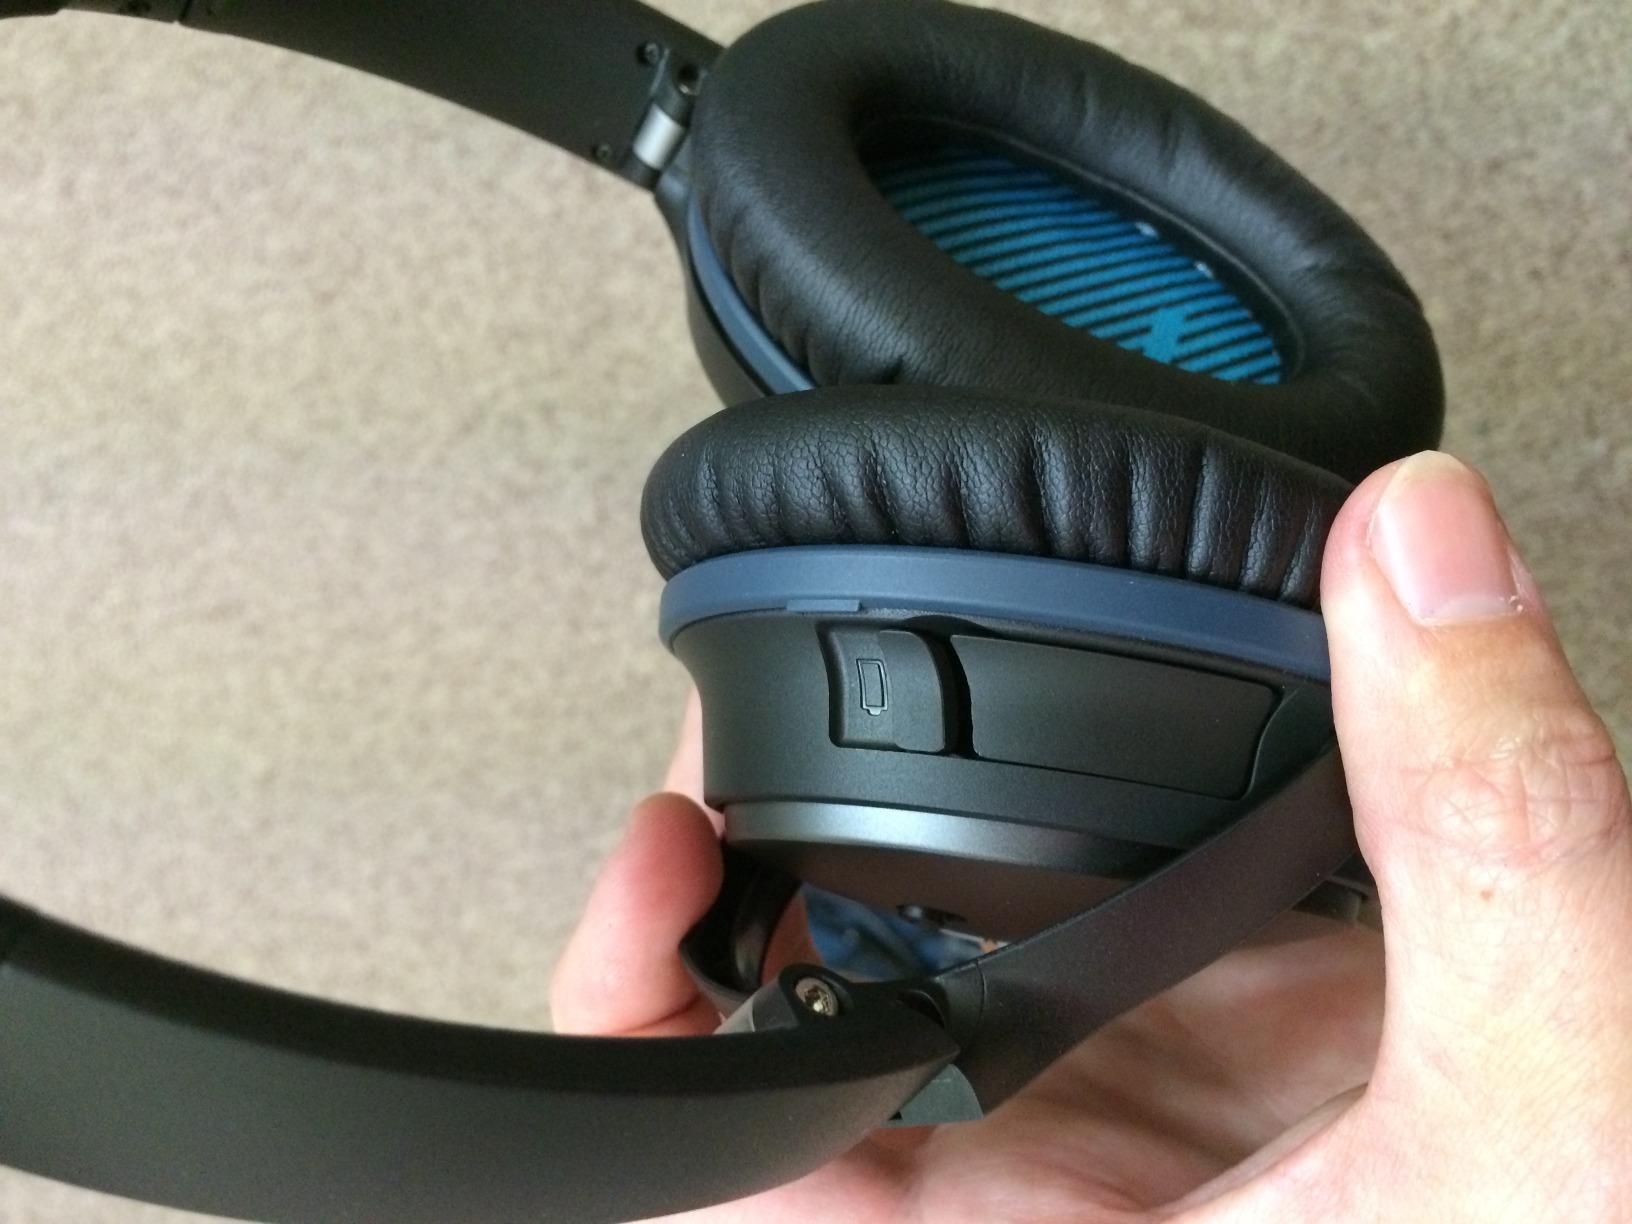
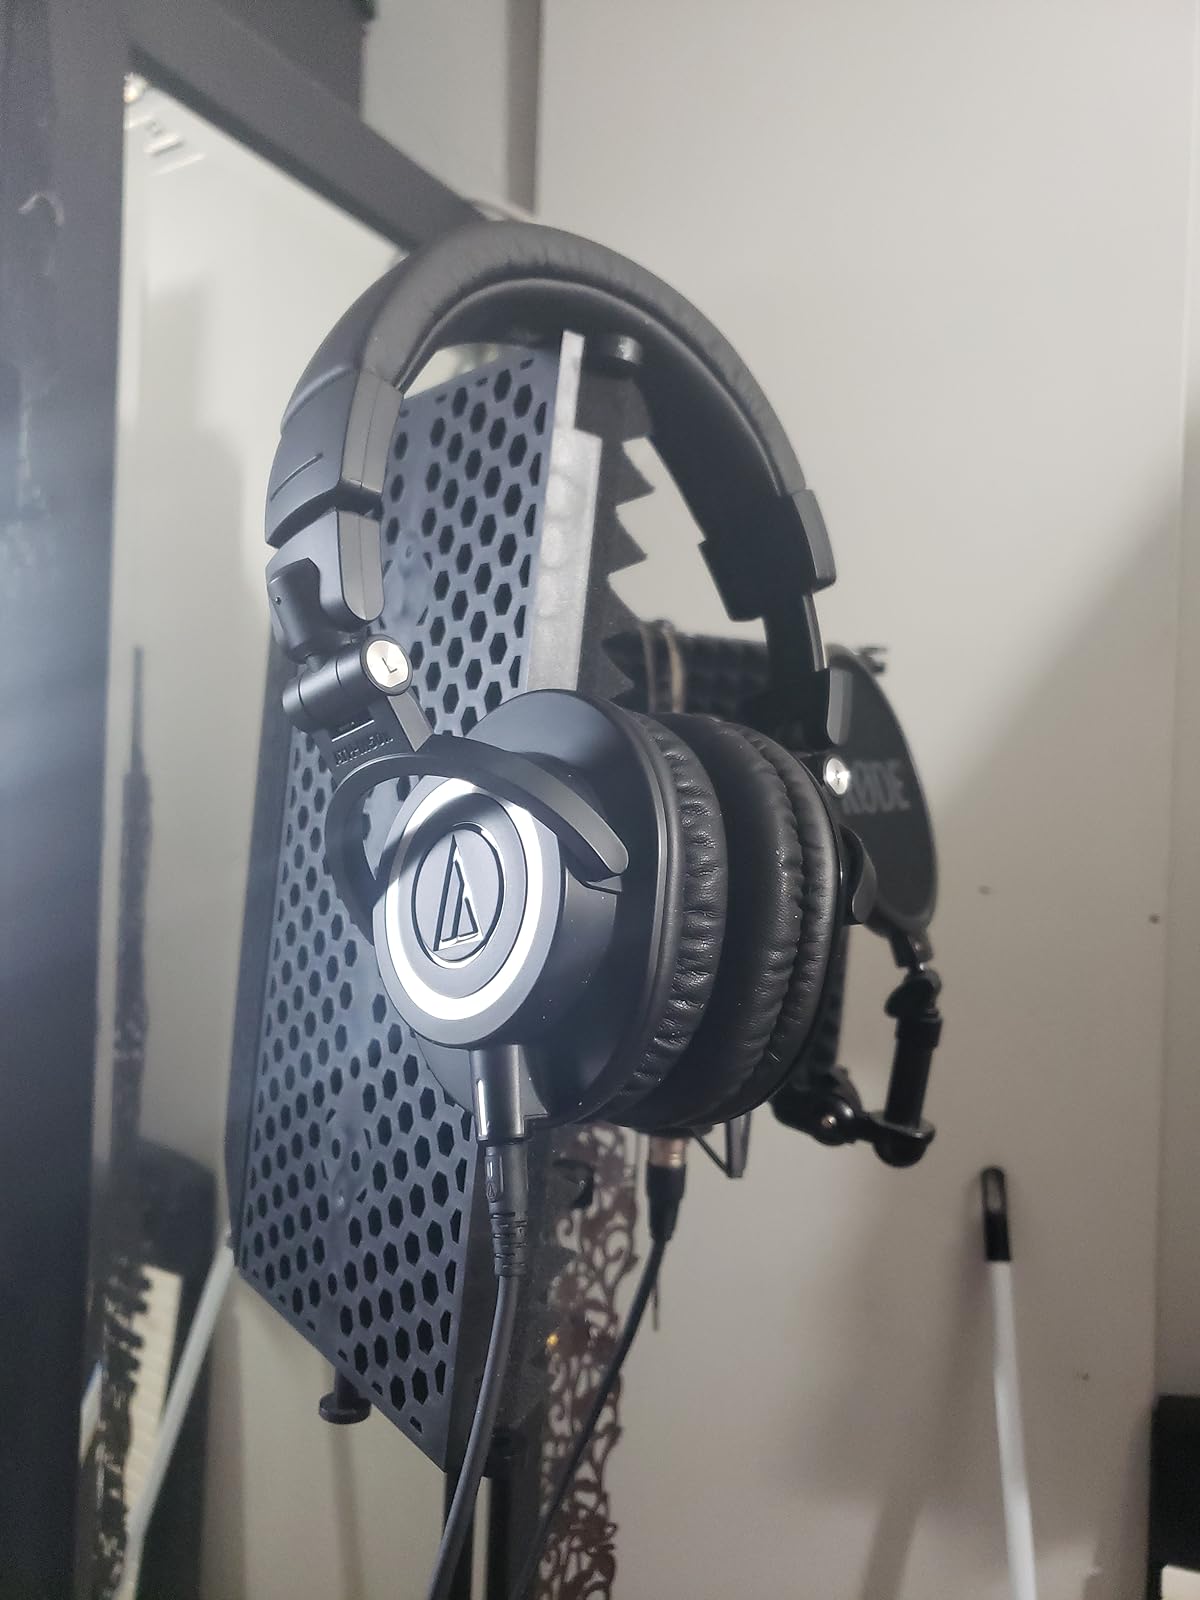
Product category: headphones
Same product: no